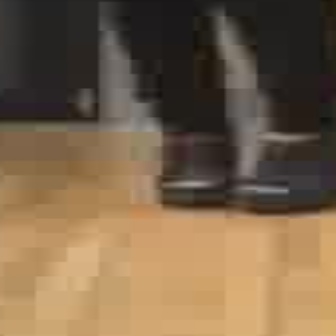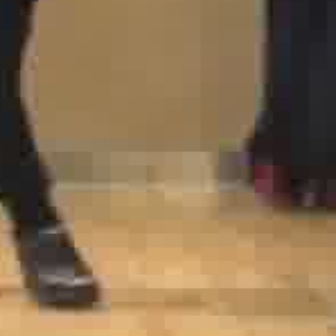
  Please identify the target specified by the bounding box [148,115,235,202] in the first image and locate it in the second image. Return the coordinates in [x_min,y_min,x_max,y_max] format.
Answer: [13,218,96,302]